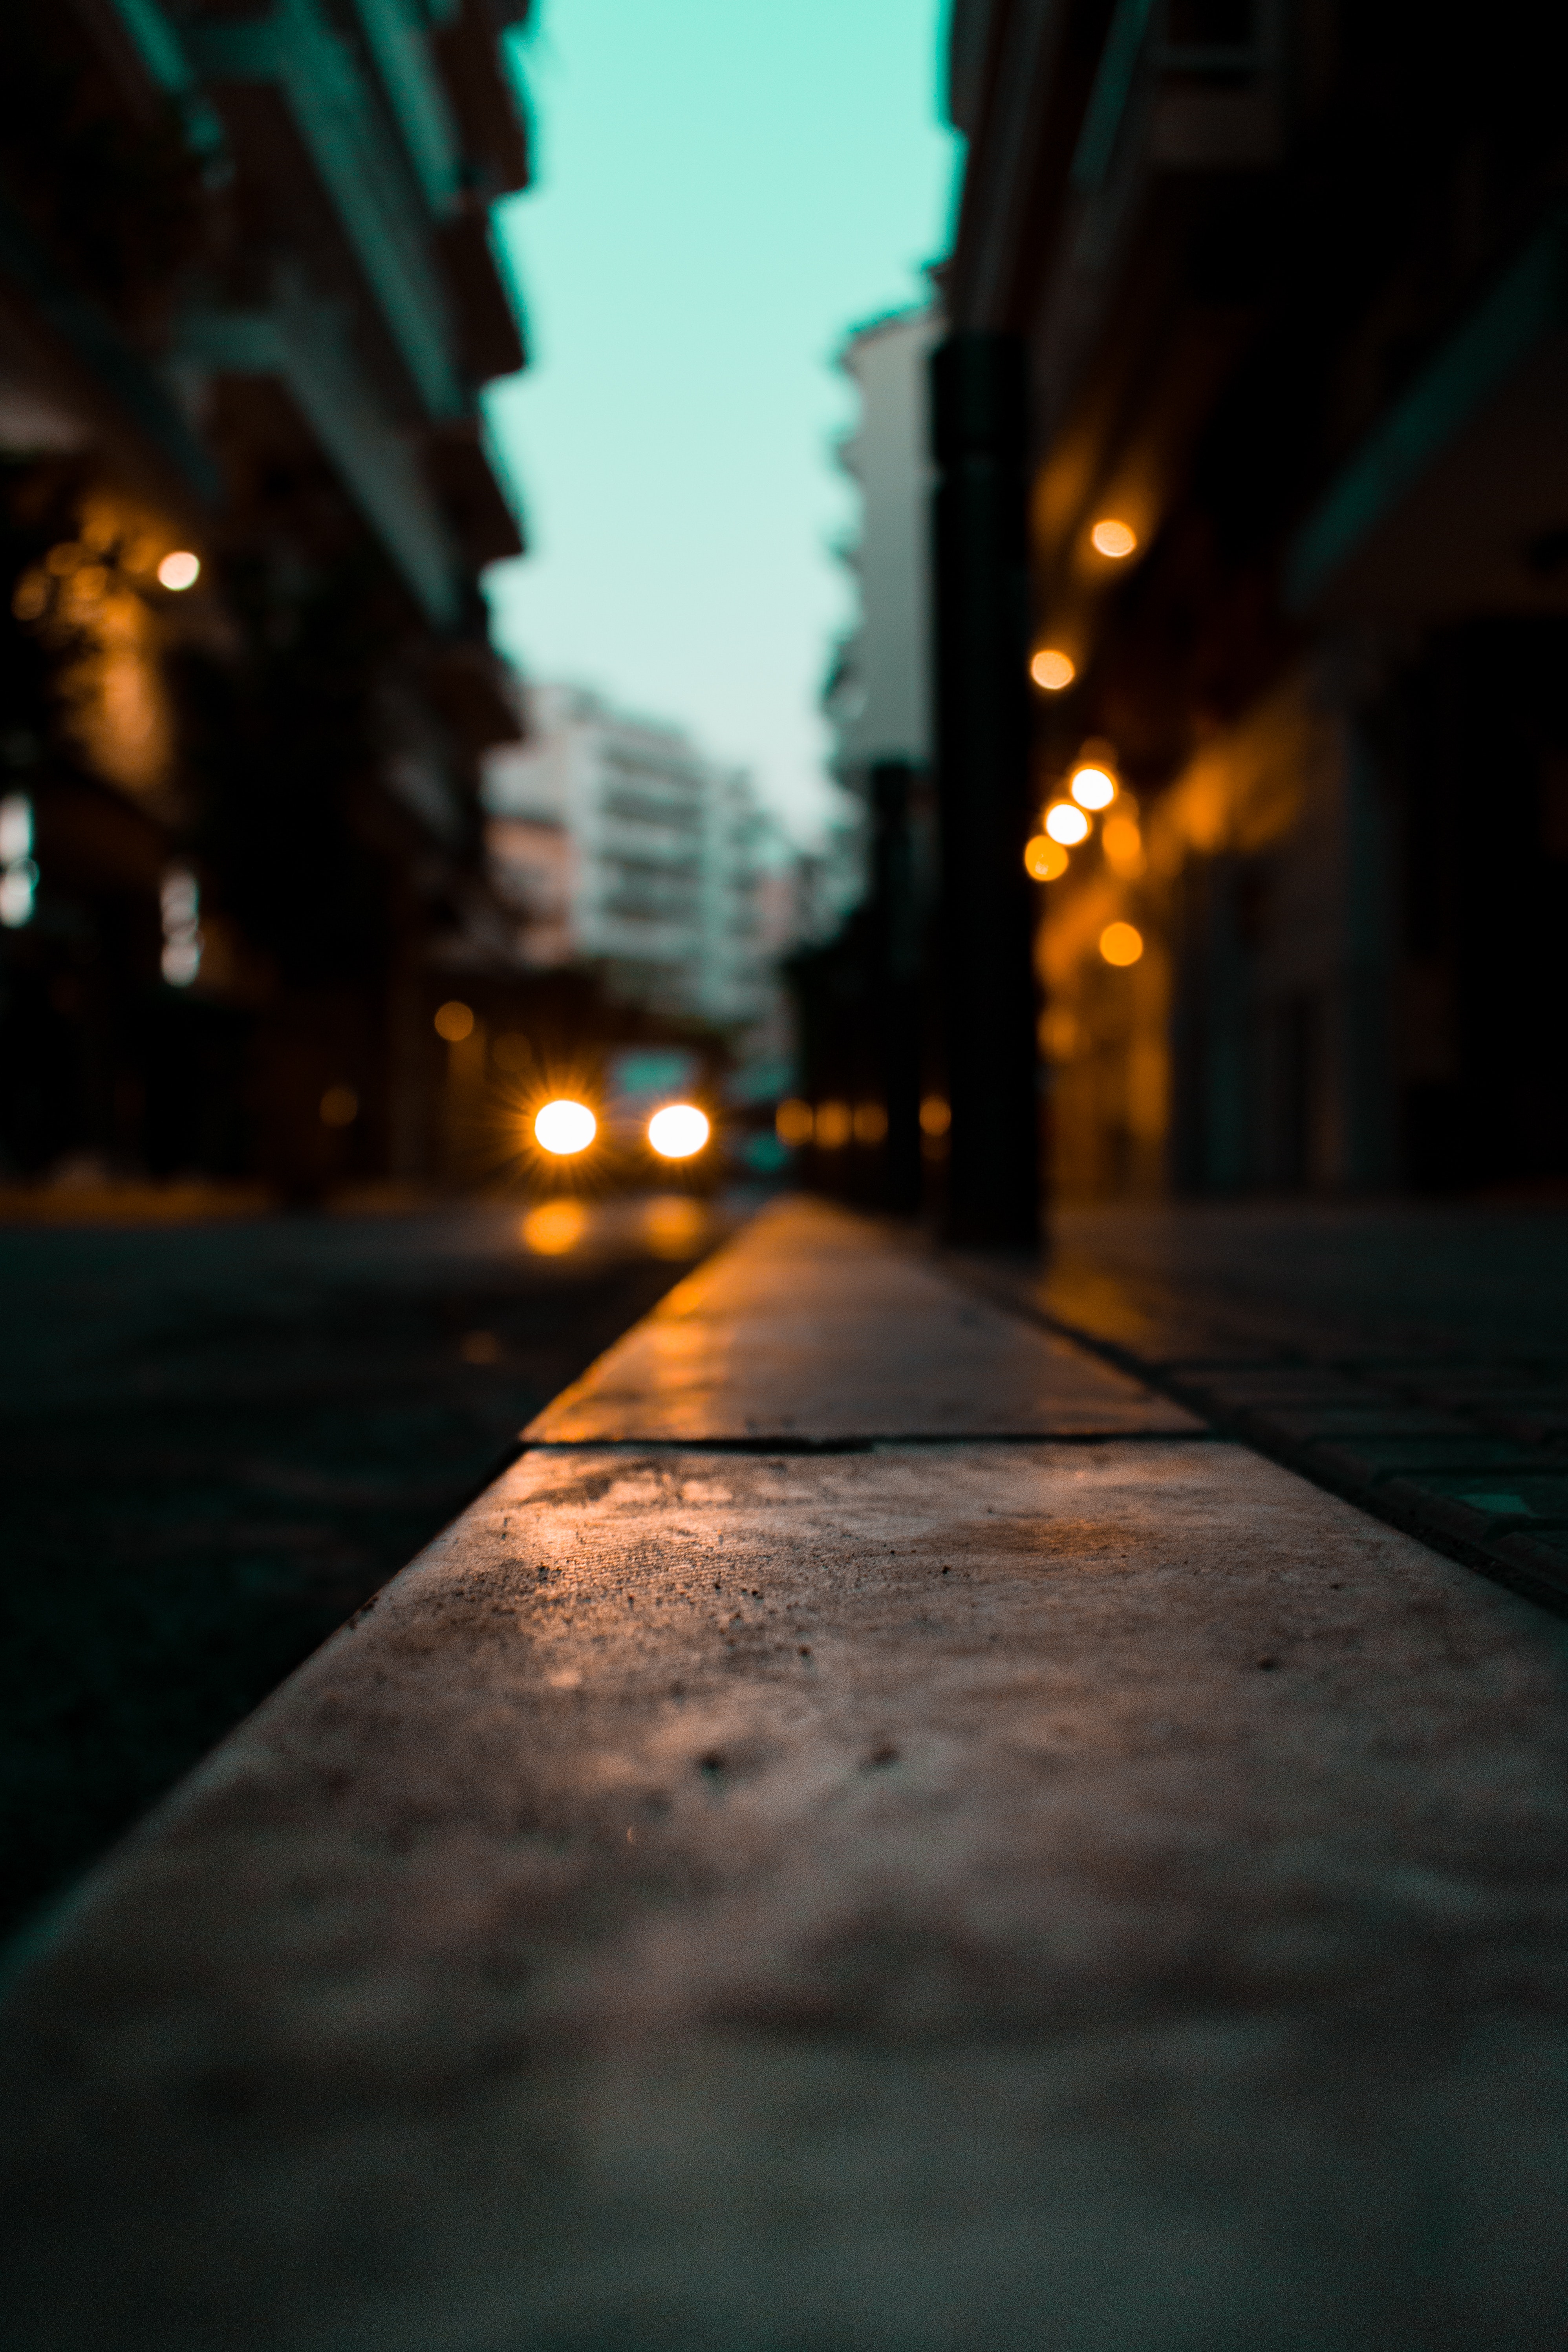
sky, street, light, night, road, town, lighting, road surface, urban area, infrastructure, darkness, atmosphere, city, street light, lane, evening, architecture, alley, asphalt, downtown, photography, automotive lighting, cobblestone, Tints and shades, cloud, flooring, light fixture, nonbuilding structure